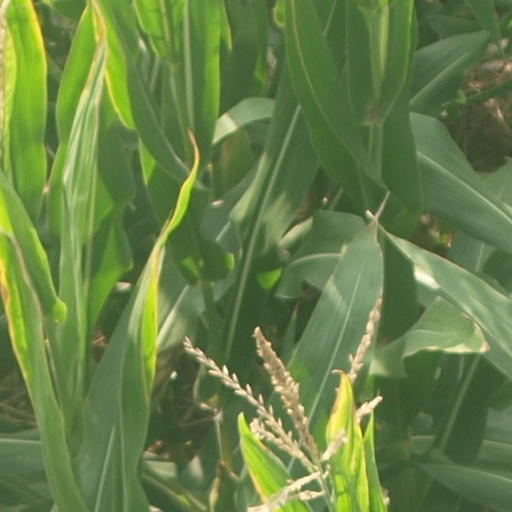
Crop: maize; corn